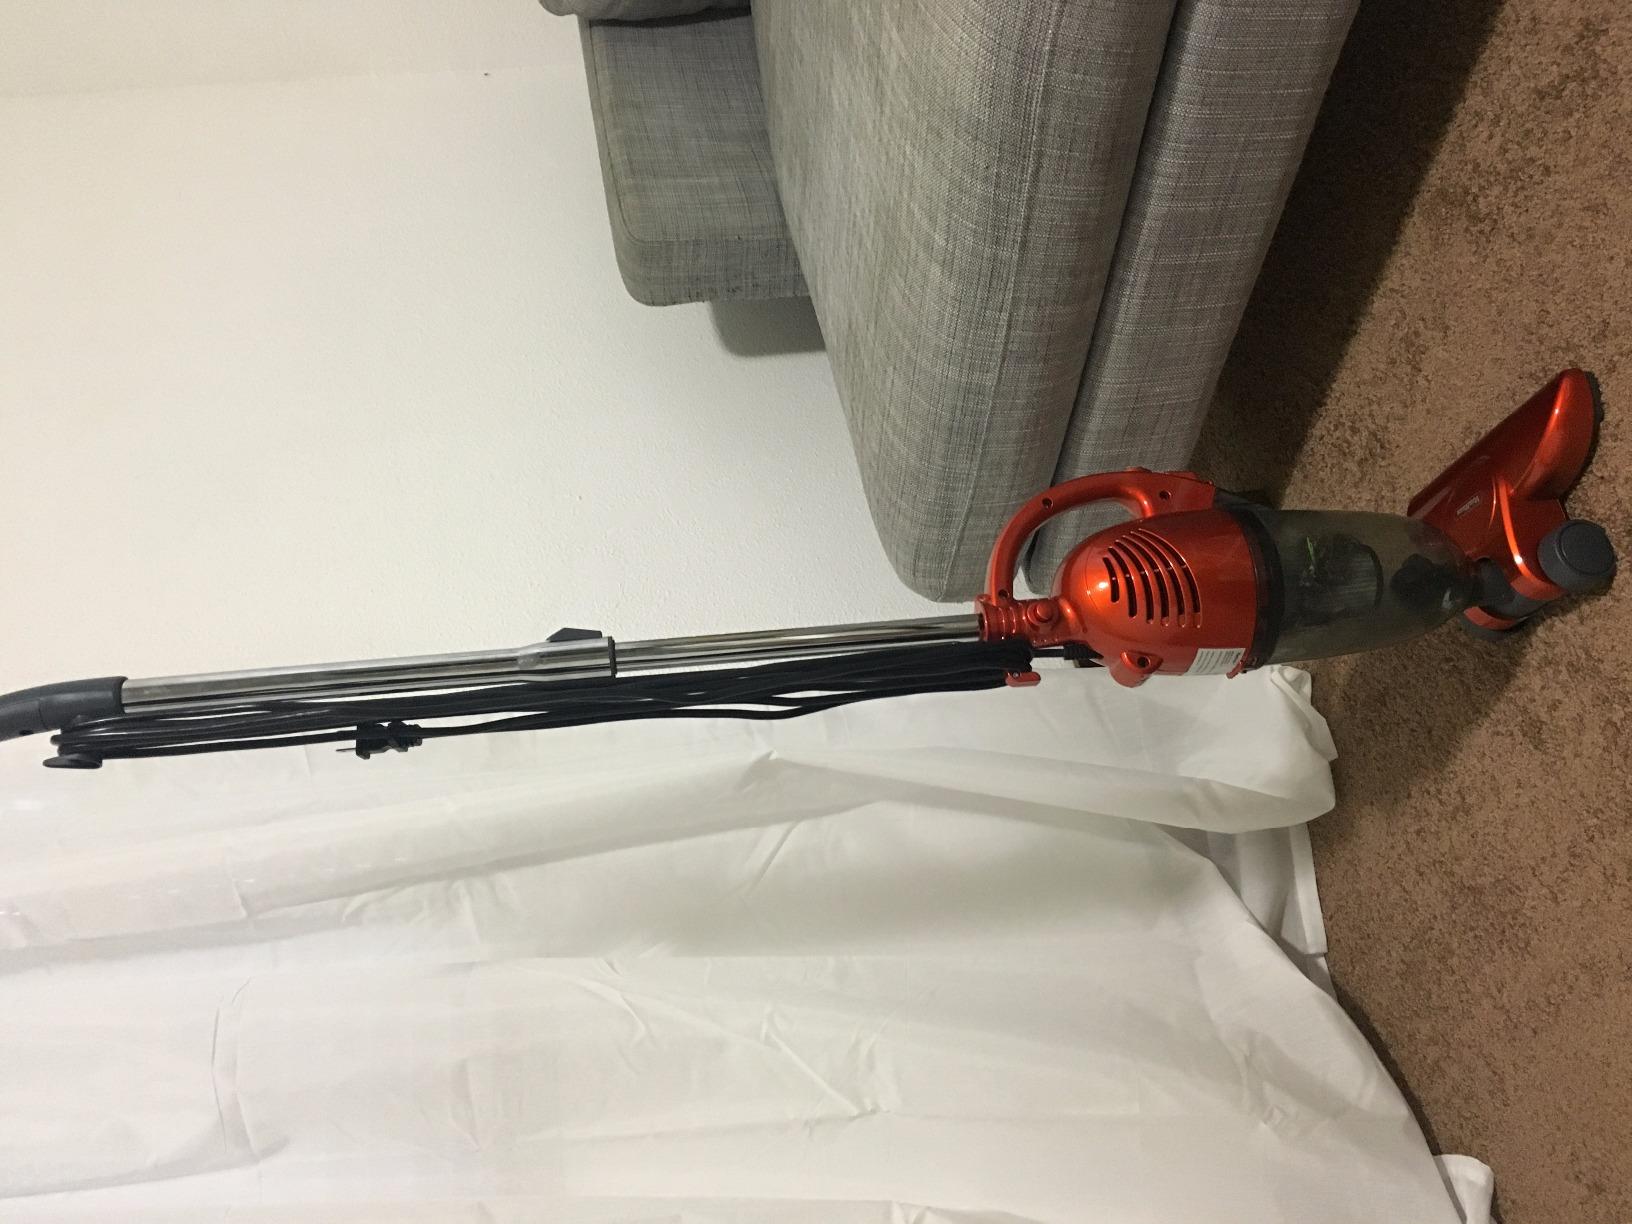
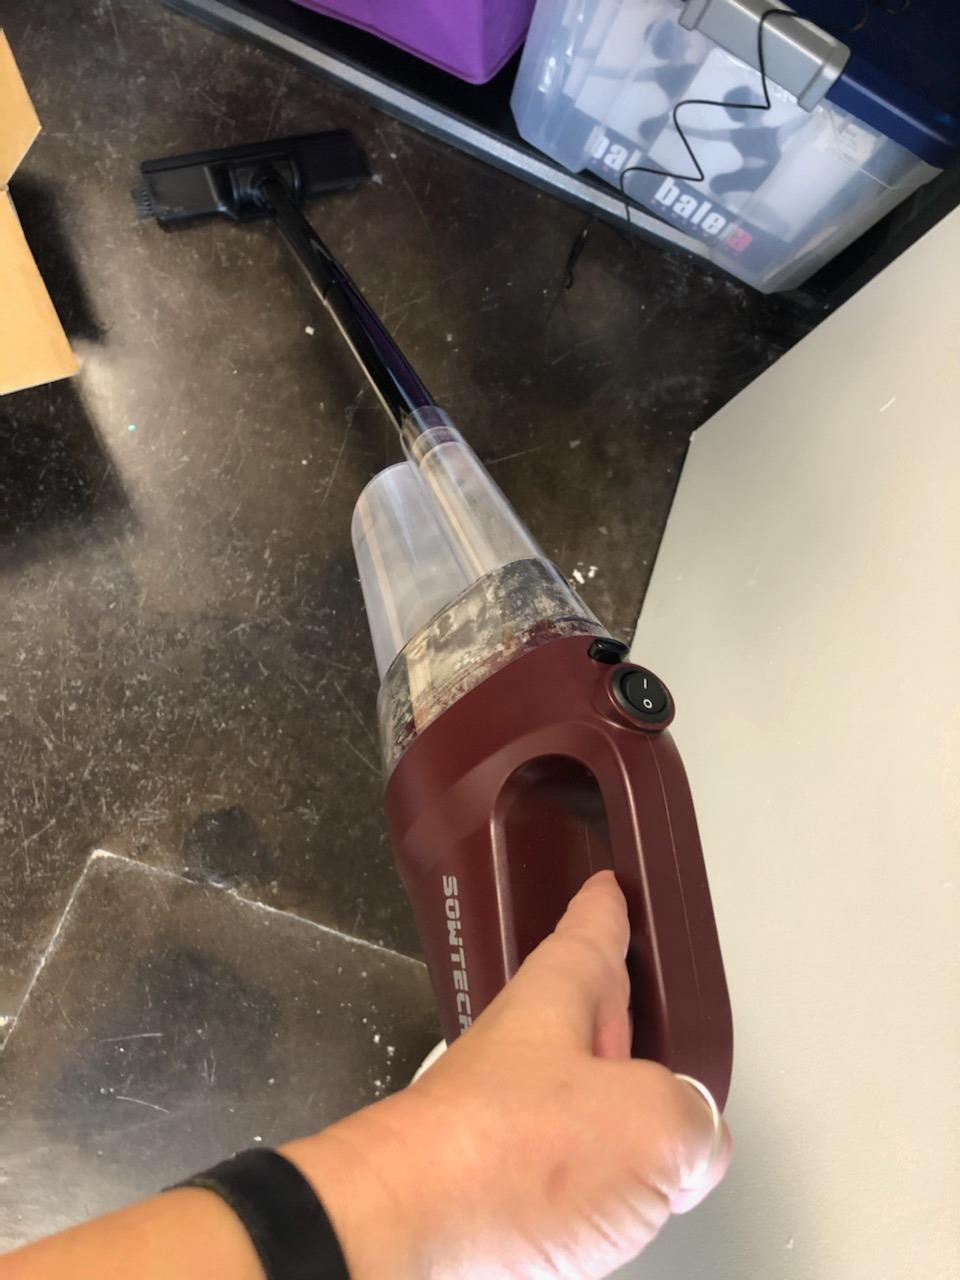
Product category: items_vacuum
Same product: no